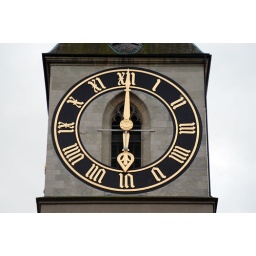
St. Peterskirche, the largest church clock face in the world.